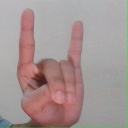
अक्षर: श